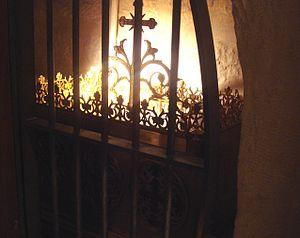
Pierre Dumoulin-Borie est un saint catholique, canonisé en 1988 en même temps que les Martyrs du Viêt-Nam, il est fêté le 24 novembre.